2024 MMI Oil Workers 150

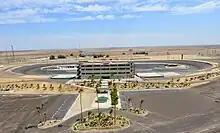
Kevin Harvick's Kern Raceway, the circuit where the race will be held.

Kevin Harvick's Kern Raceway (formerly Kern County Raceway Park) is a oval speedway located on CA 43 (Enos Lane) just off Interstate 5 in Bakersfield, Kern County, California, United States. Opened in 2013, it was built as a replacement for Mesa Marin Raceway.